Mark McClelland

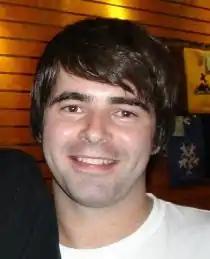
Mark McClelland in Arizona, 2004, during the Final Straw Tour

Mark Peter McClelland (born 30 March 1976) is a Northern Irish musician known best as the former bass guitarist of the band Snow Patrol. McClelland is a recipient of the Ivor Novello Award for his work on the album "Final Straw". He is now the bassist for alternative act Little Doses.